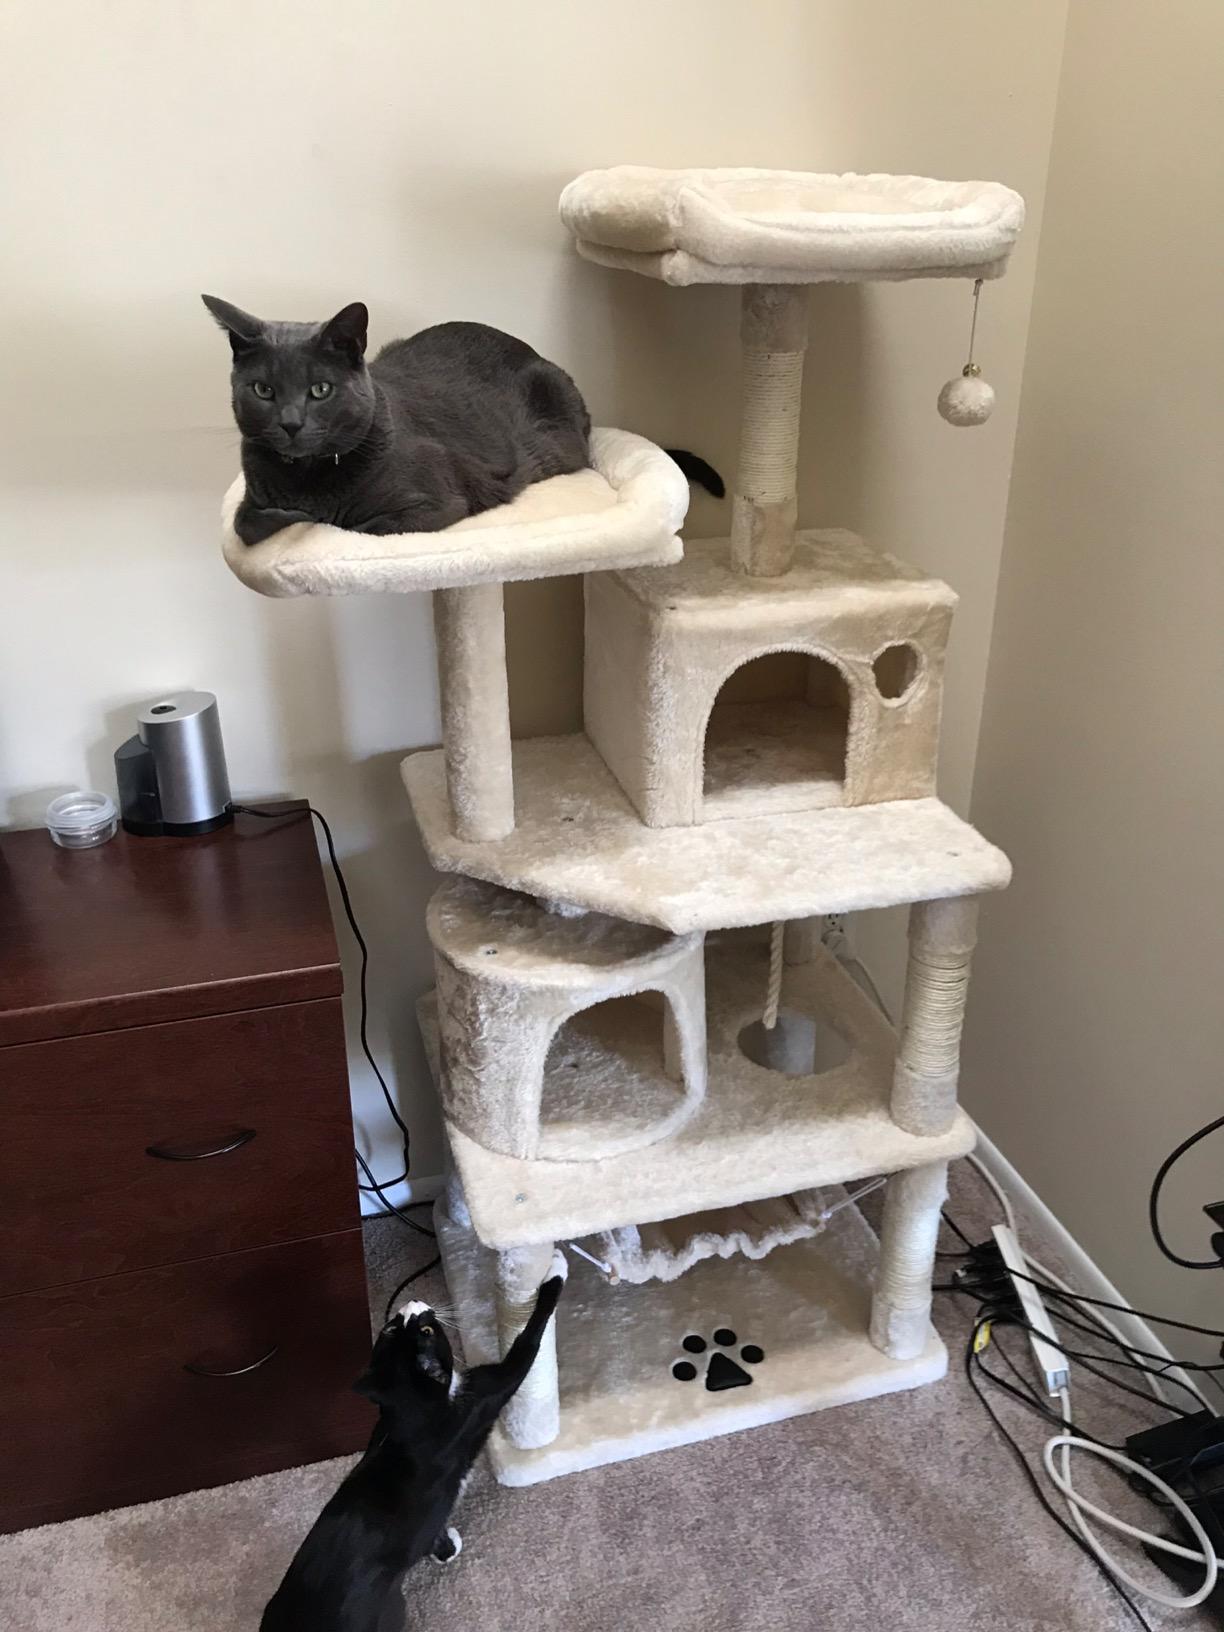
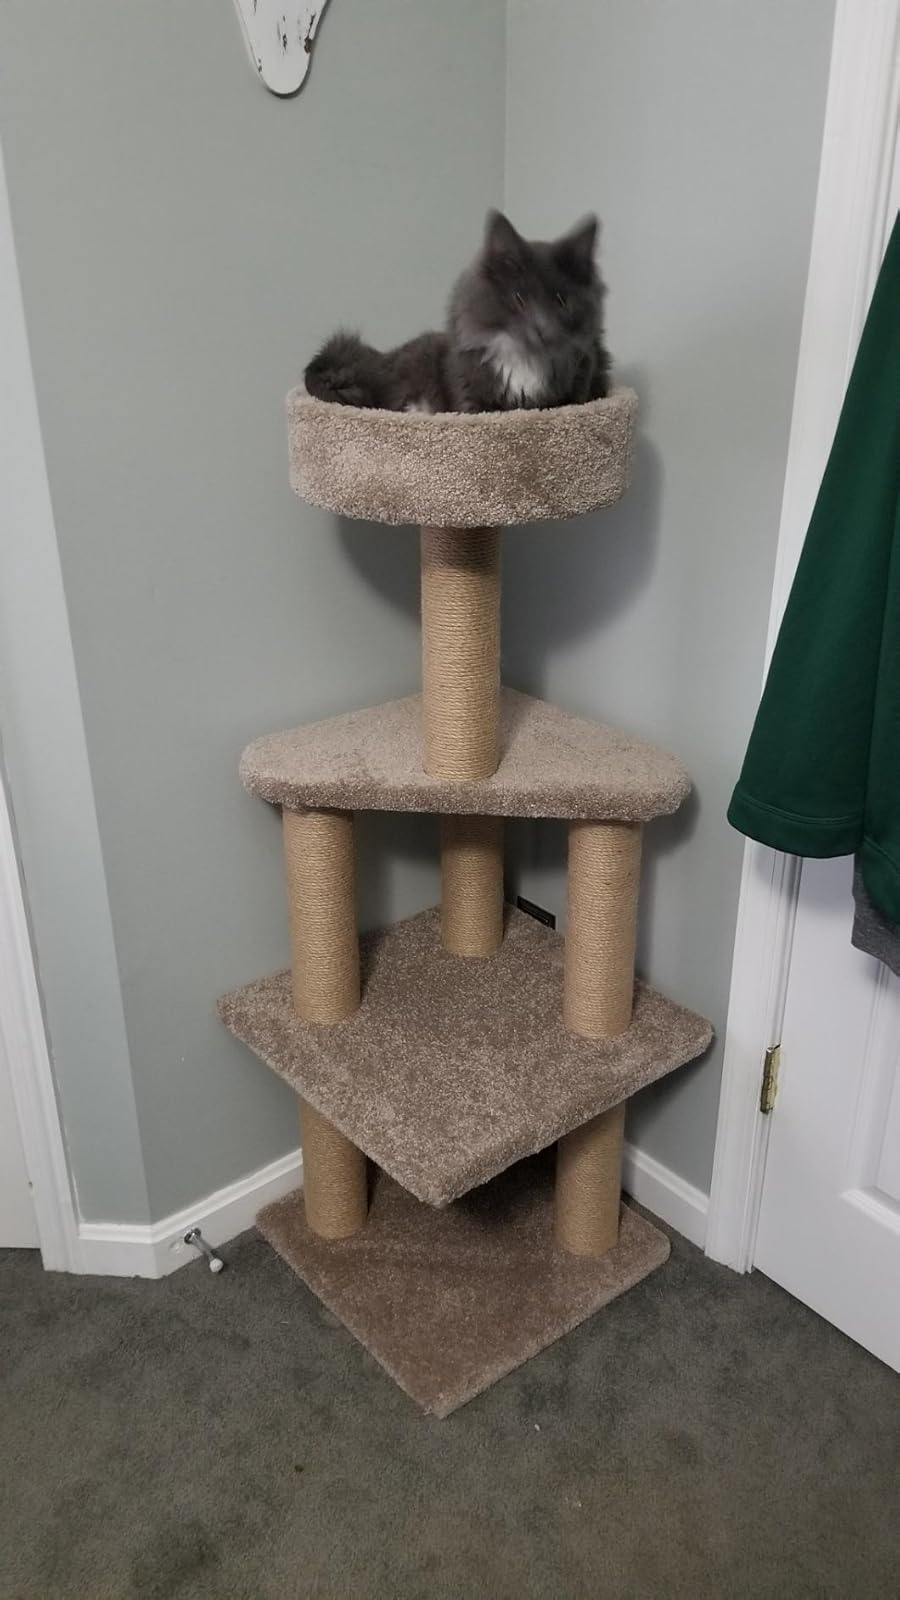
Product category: items_cat tree
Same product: no